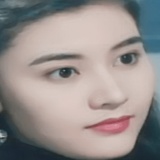
hoa hậu Lý Gia Hân